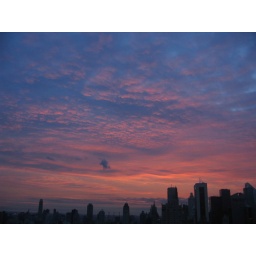
in the wee hours of the morning i awoke to a pink hue filling the bedroom